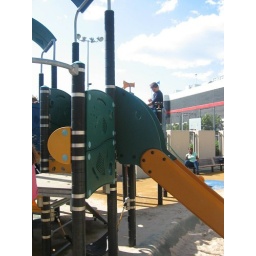
23rd street water playground by hudson river